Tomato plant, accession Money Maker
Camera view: horizontal (90 deg, fisheye); turntable rotation: 240 degrees
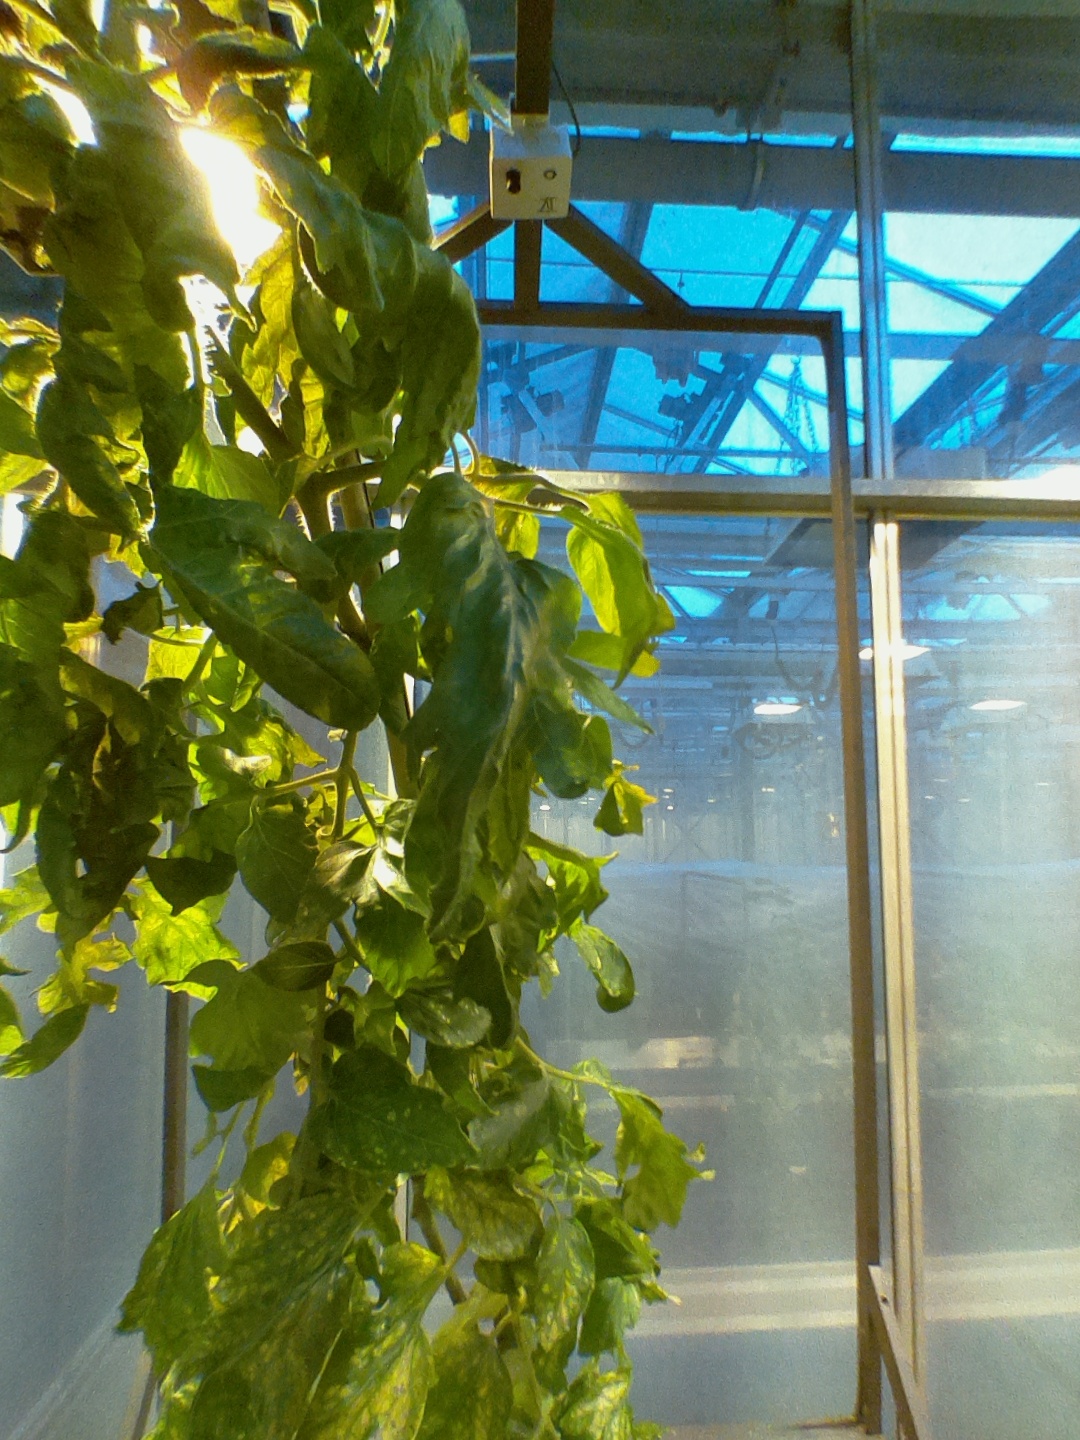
BBCH growth stage 74: 40%-50% of final fruit size